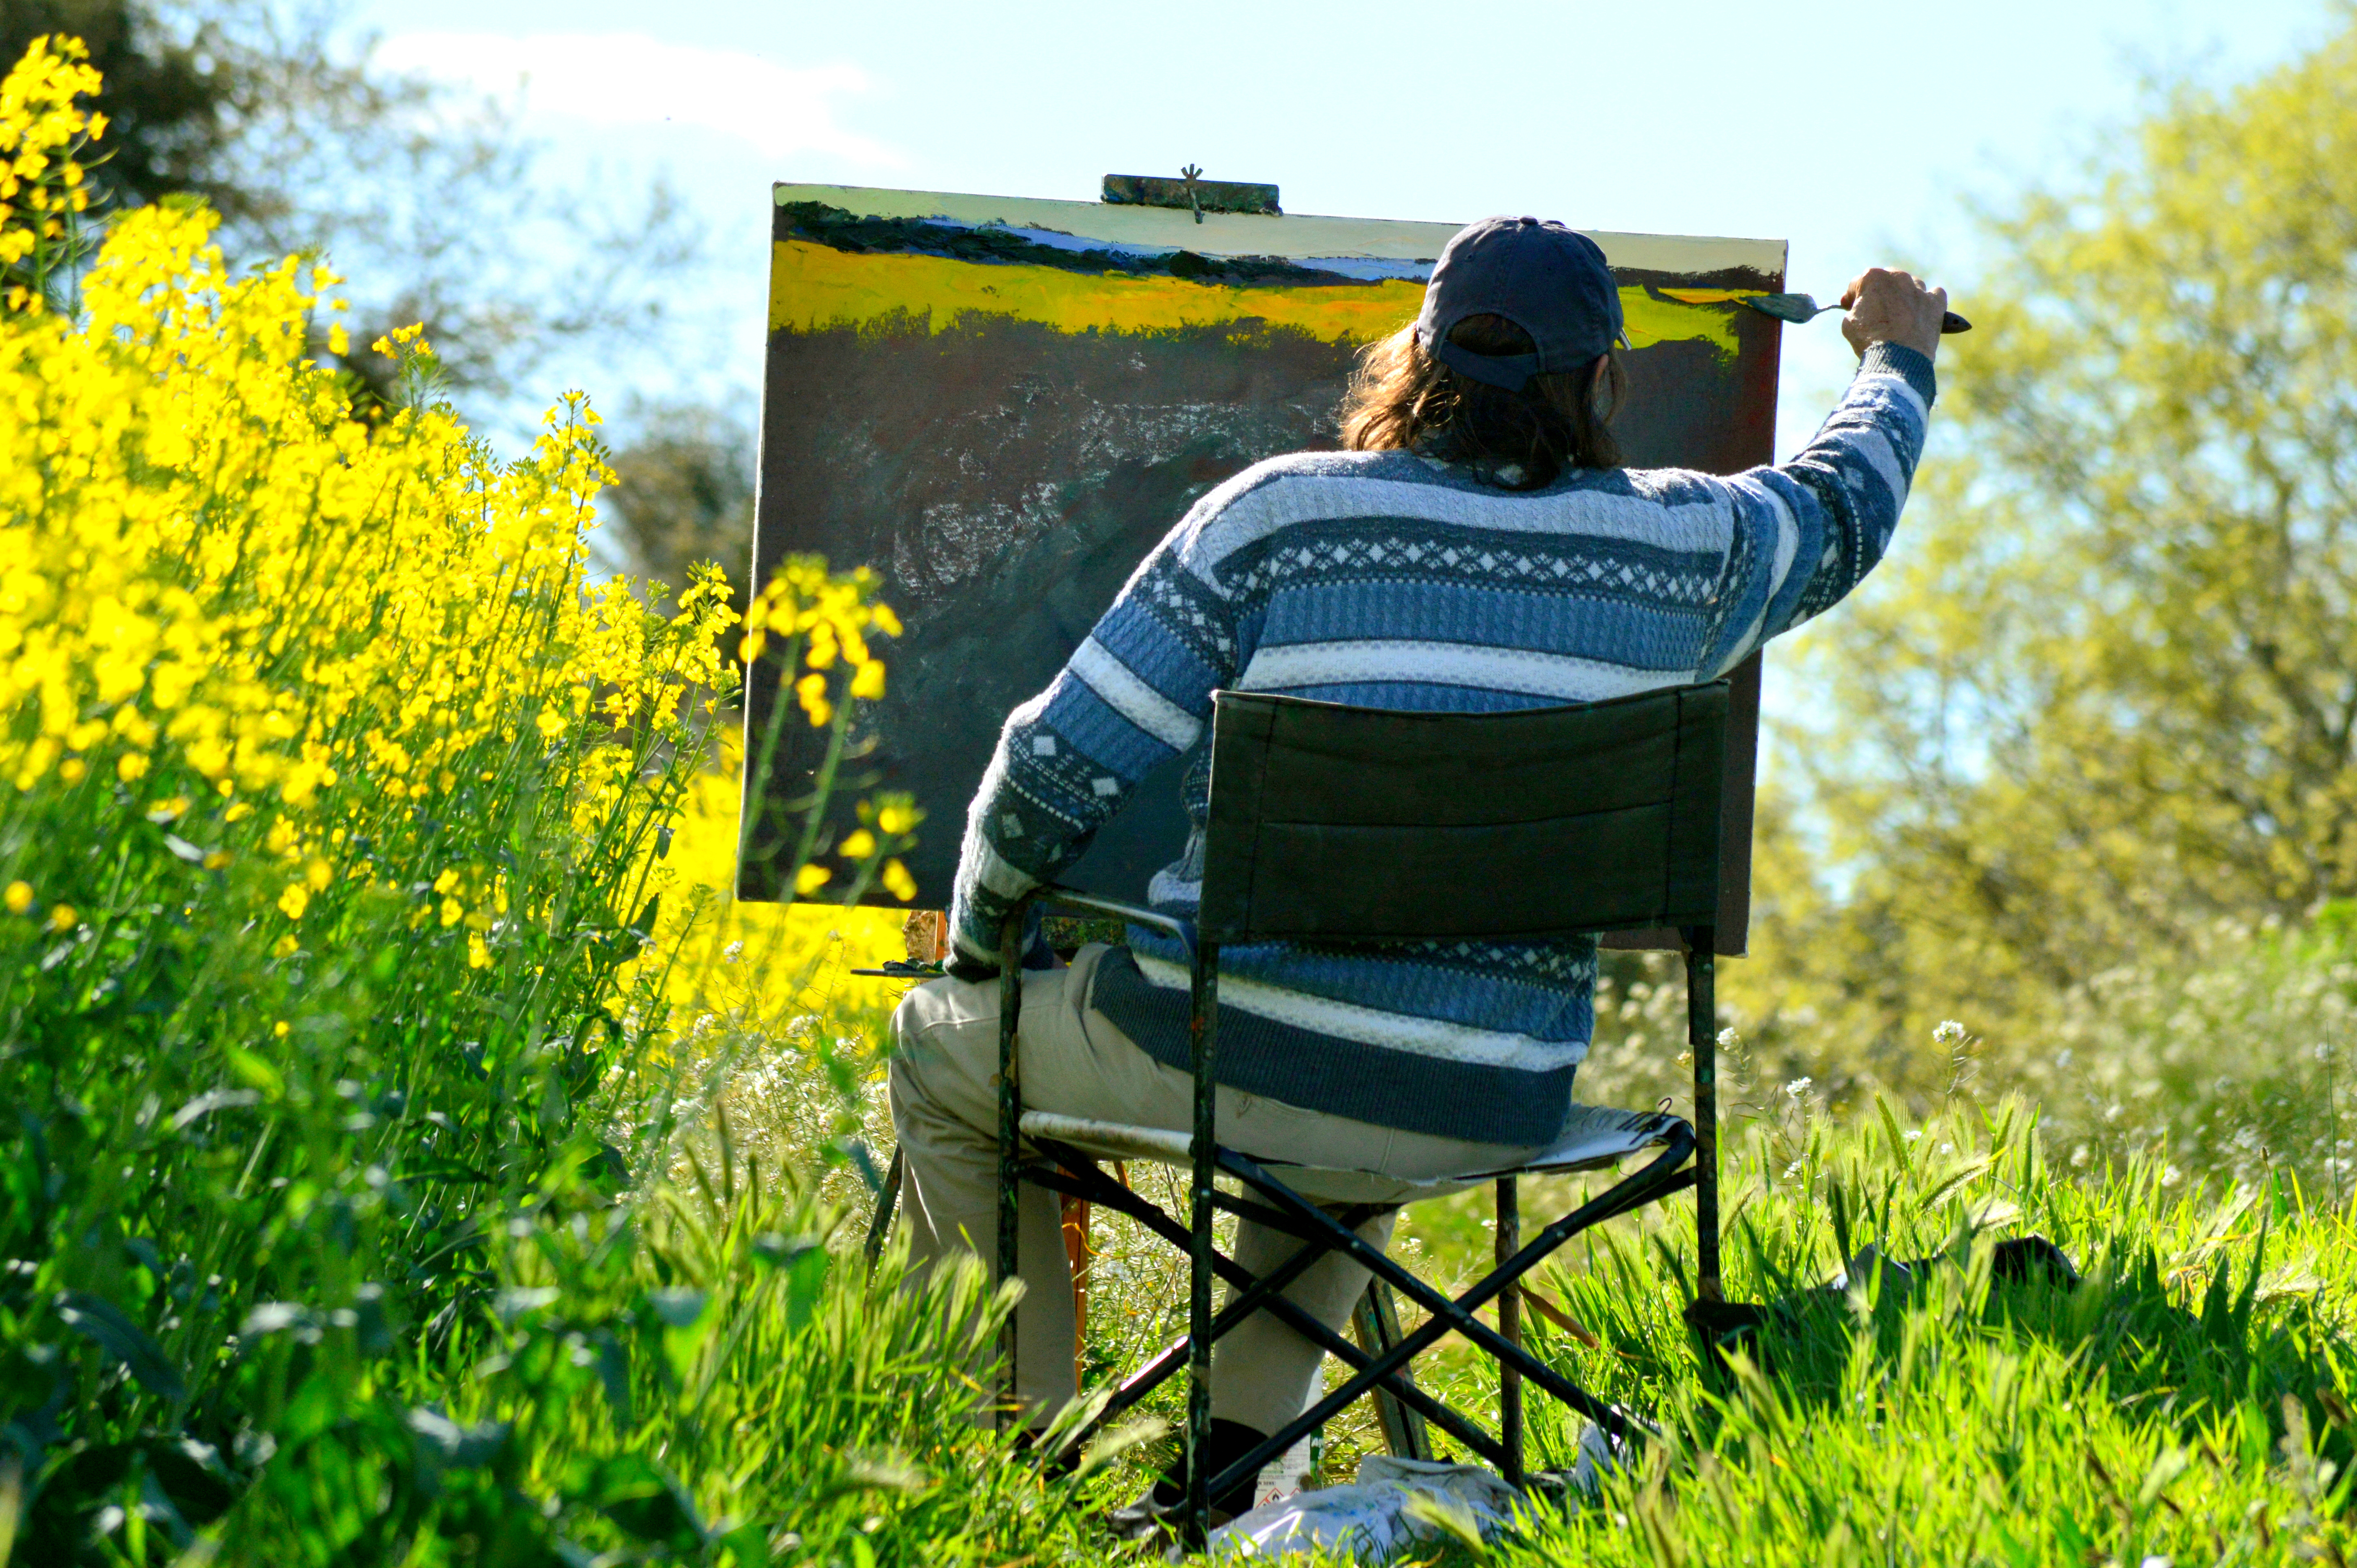
tree, grass, lawn, meadow, countryside, flower, spring, green, autumn, artist, yellow, agriculture, season, painting, painter, camp, fleur, jaune, amarillo, flor, arbol, arbre, landschaft, maler, campo, pintor, peintre, primavera, campagne, peinture, artiste, pintura, printemps, gelb, blume, baum, campagna, fiore, giallo, groc, albero, fr hling, rural area, k nstler, artista, pittura, gem lde, pittore